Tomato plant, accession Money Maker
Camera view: vertical (180 deg); turntable rotation: 240 degrees
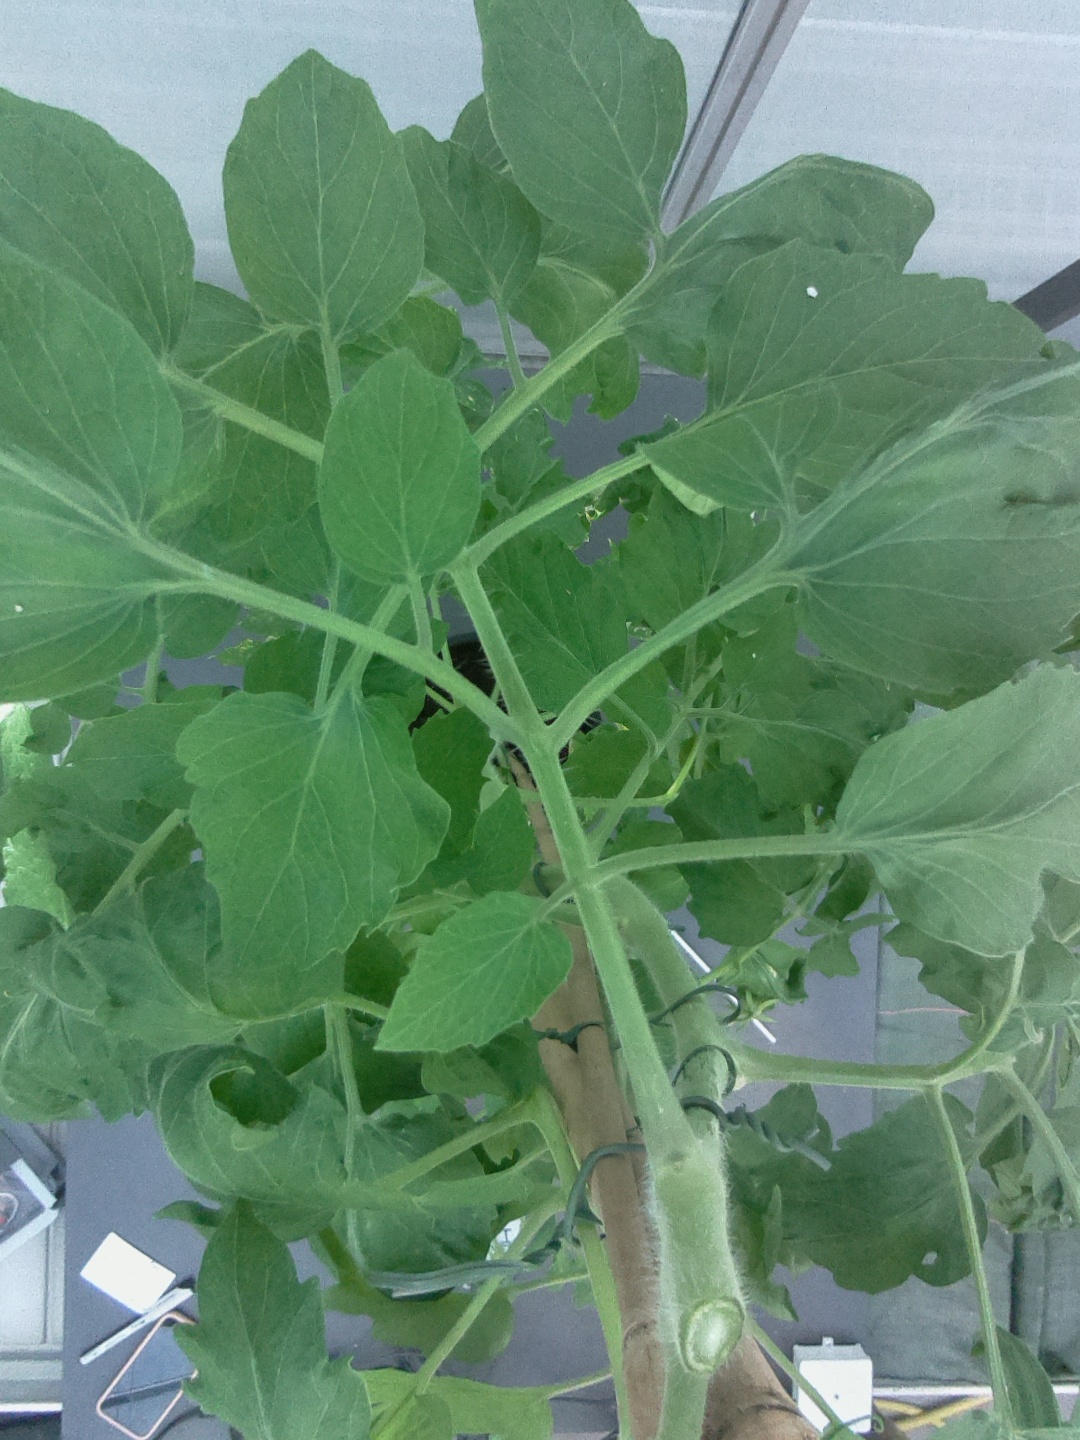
BBCH growth stage 71: 10%-20% of final fruit size